Kia Kima Scout Reservation

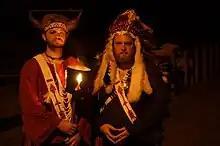
Order of the Arrow members from Ahoalan-Nachpikin Lodge performing a Call Out Ceremony at Kia Kima.

The Reservation is split into three camps: Camp Osage, Camp Cherokee, and the Ozark Venture Base. There are also several areas that are not part of a specific camp such as the Golightly All-Faiths Chapel, the McGuire-Von Almen Friendship Circle, the shooting sports range, and the climbing tower.